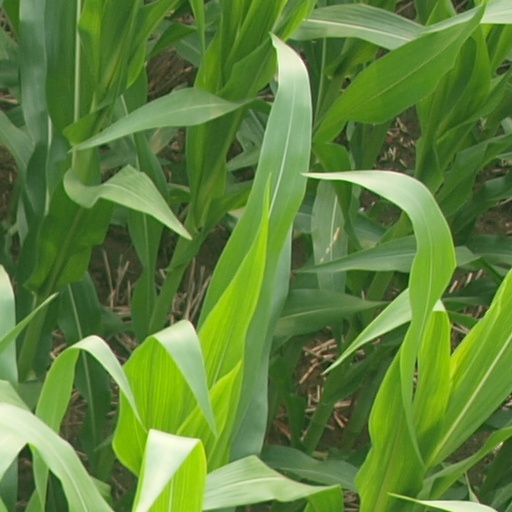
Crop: maize; corn